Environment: real
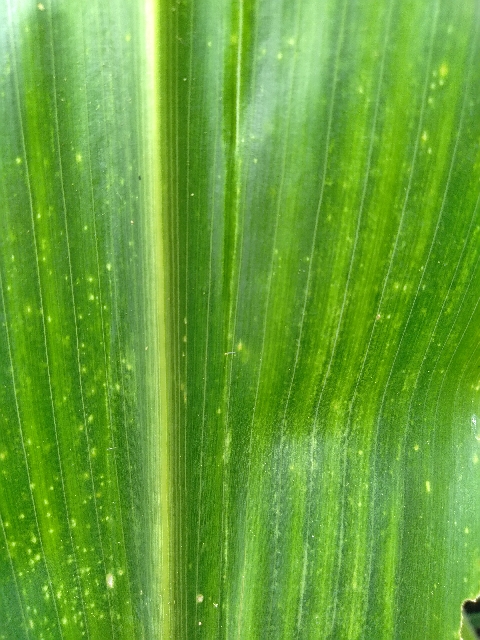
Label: lethal_necrosis